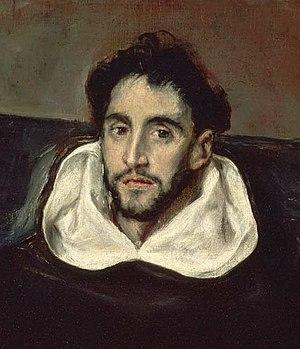
Le Portrait du Père Hortensio Félix de Paravicino, est une huile sur toile du Greco datant de 1609 qui se trouve aux États-Unis, au Museum of Fine Arts de Boston.